Hochstetterbreen

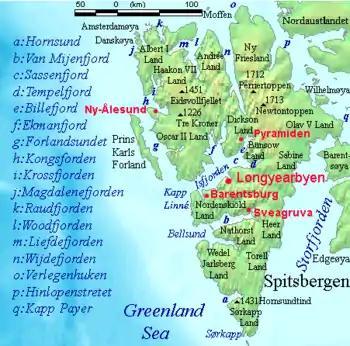
Hochstetterbreen is a glacier located in Olav V Land on Spitsbergen.

Hochstetterbreen is a glacier in Olav V Land on Spitsbergen, Svalbard. It debouches into Hinlopen Strait. The glacier is named after Austrian geographer Ferdinand von Hochstetter.